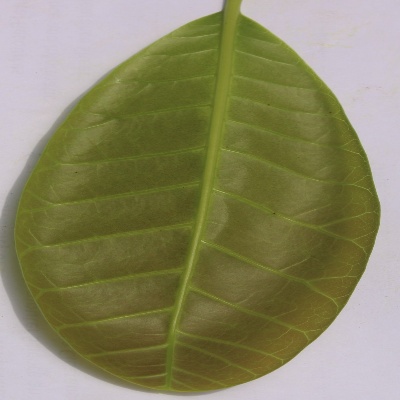
Crop: Cashew
Condition: healthy